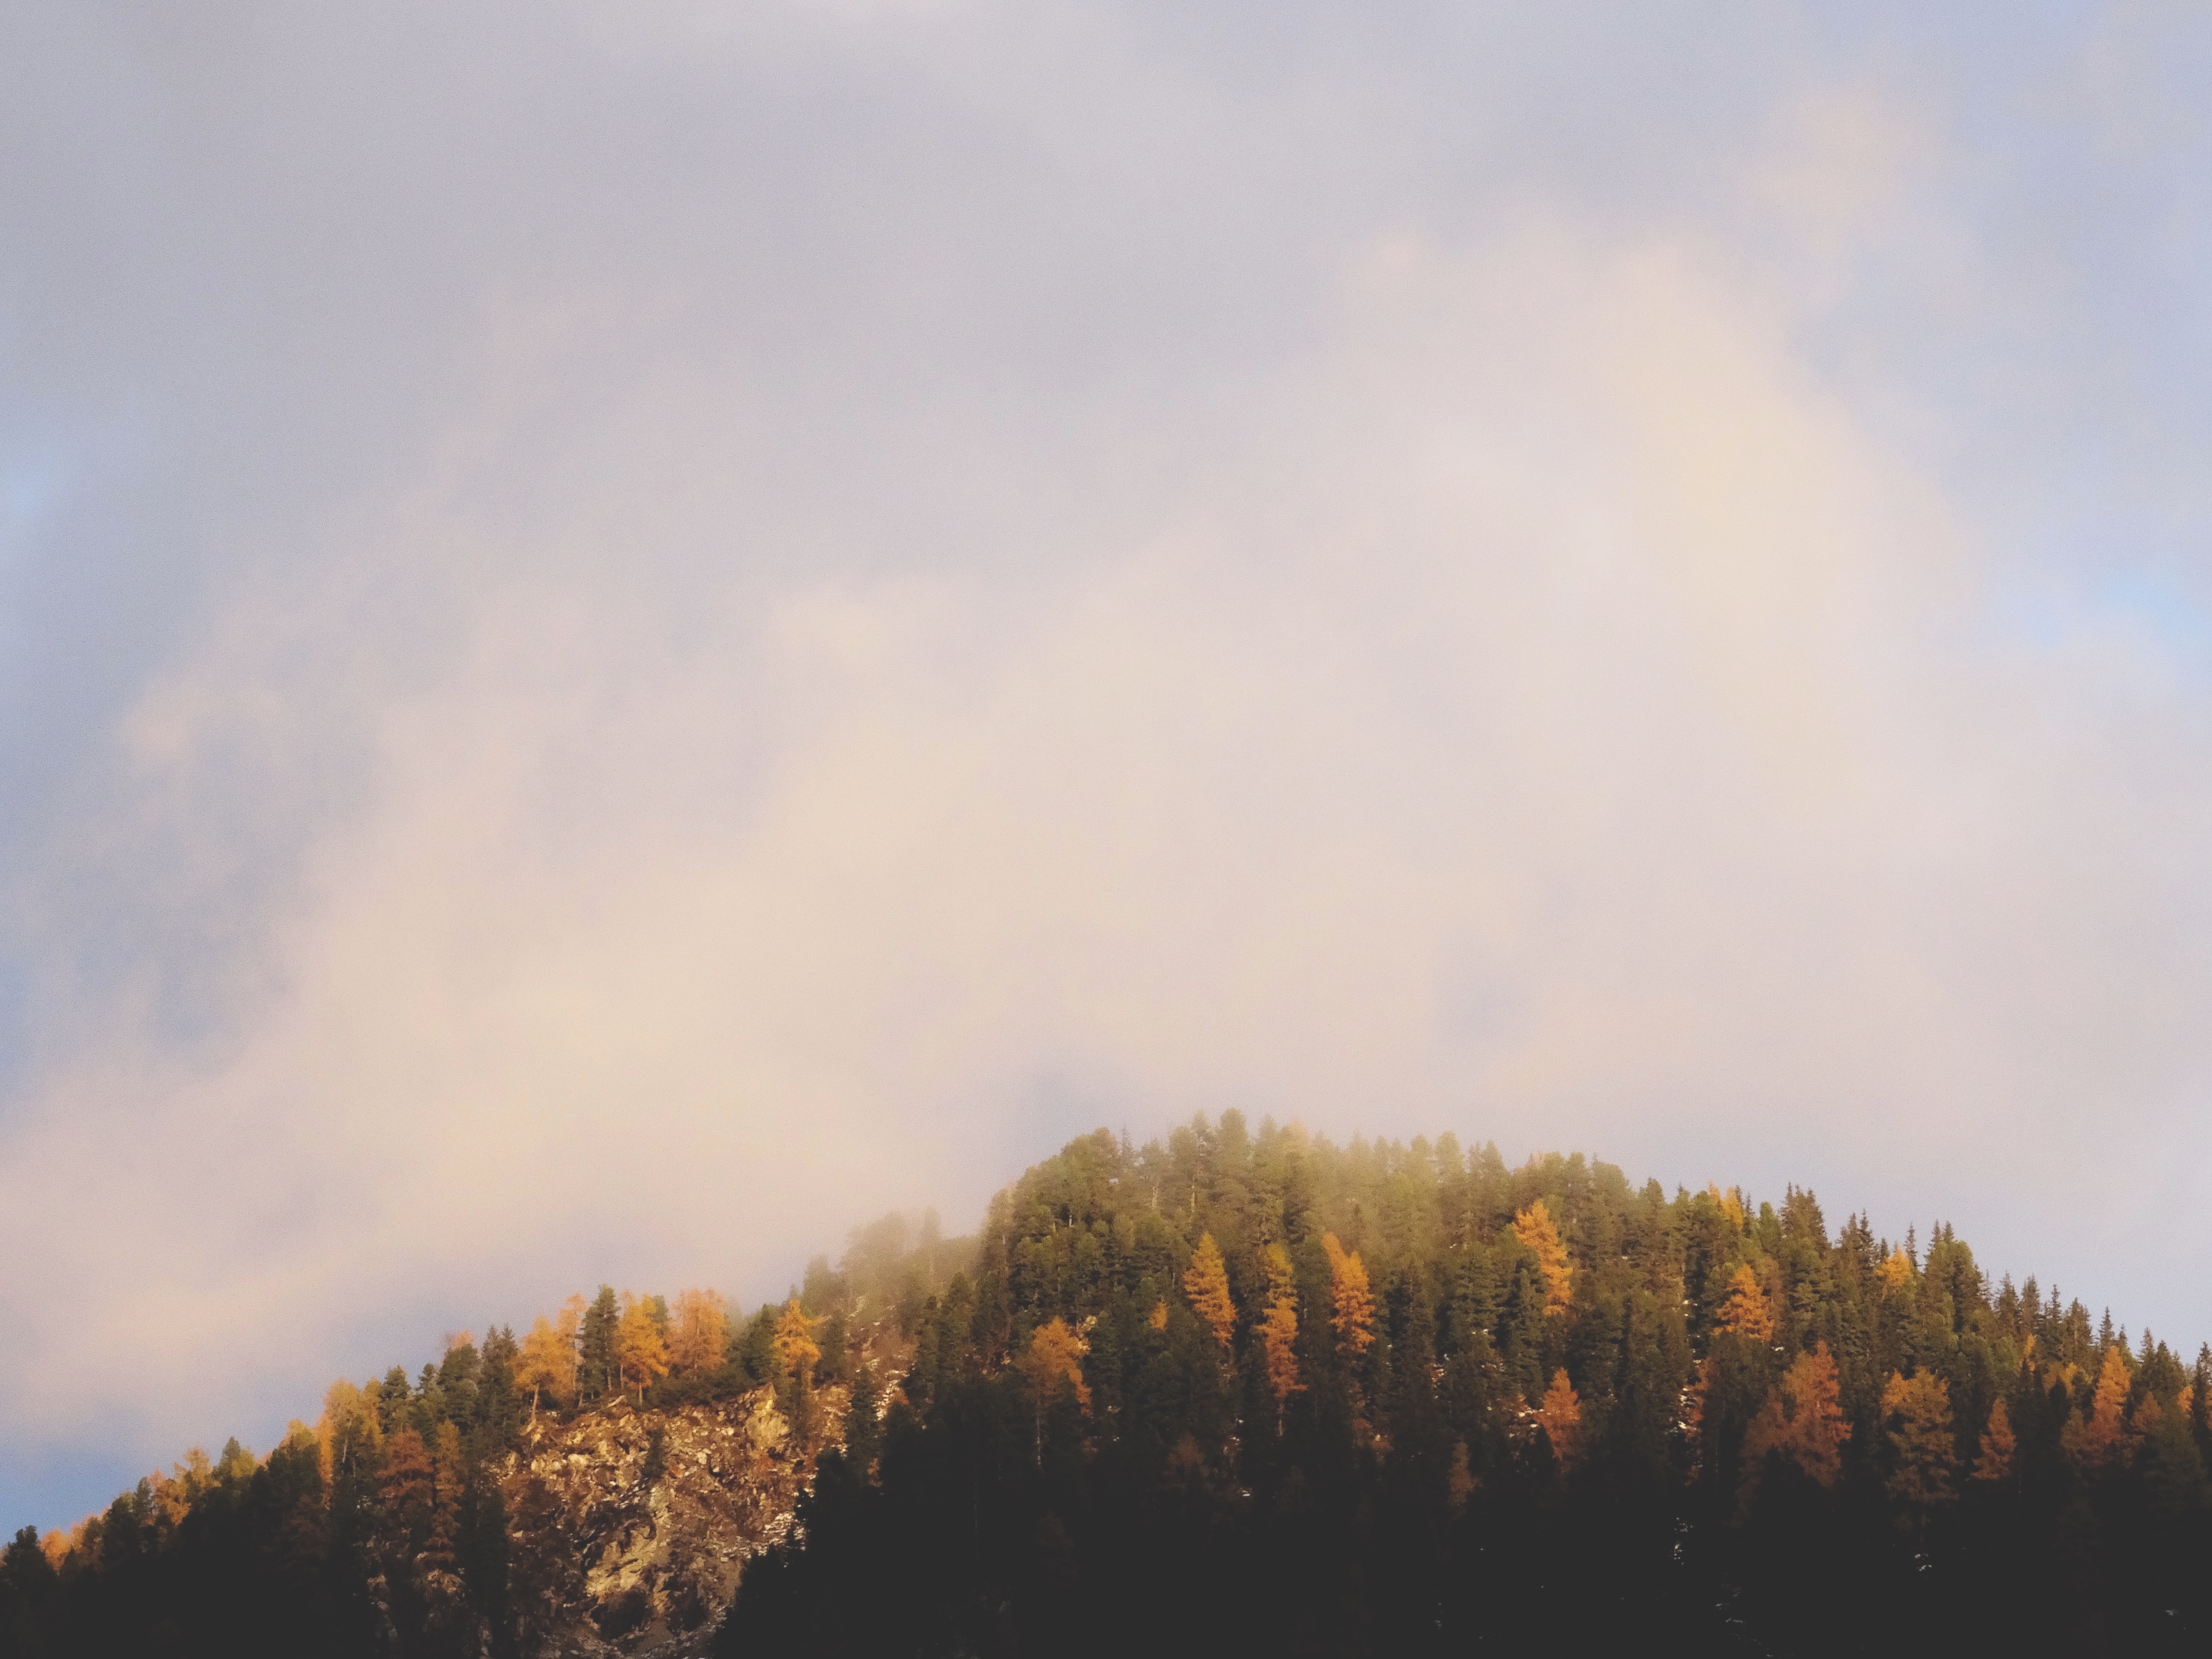
landscape, tree, forest, mountain, cloud, sky, sunrise, sunset, mist, sunlight, morning, hill, dawn, dusk, autumn, cloudscape, wildfire, atmospheric phenomenon, atmosphere of earth